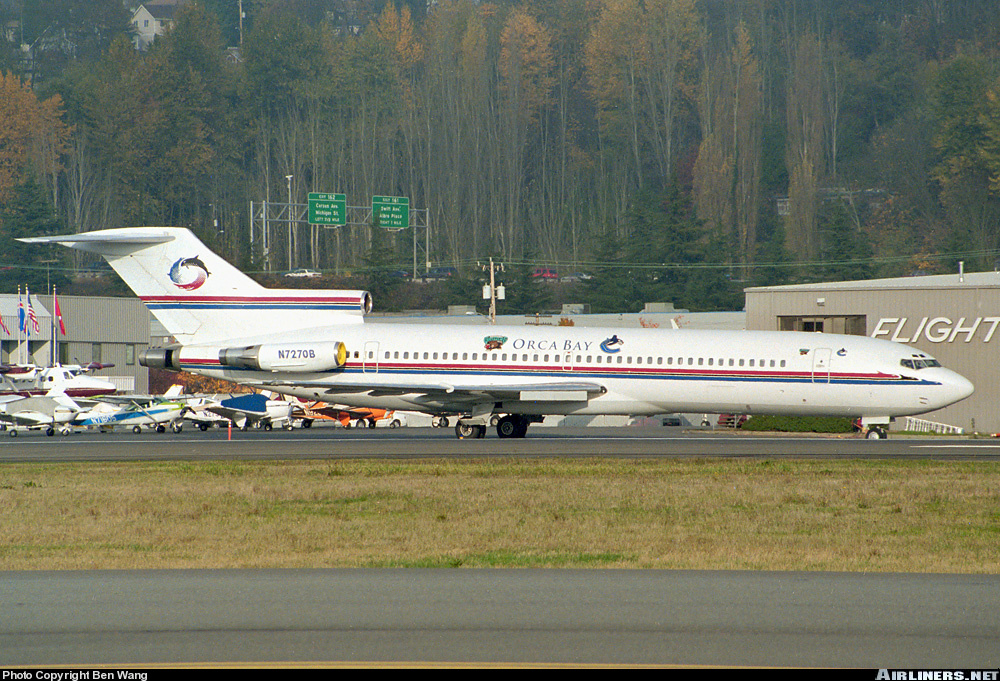
Vehicle type: Planes